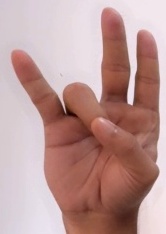
ASL sign: 7